Achilles (automobile)

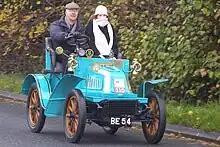
1903 Achilles "BE 54" on the 2008 London to Brighton veteran car run

The Achilles was an English shaft drive voiturette manufactured by B Thompson & Co. in Frome, Somerset between 1903 and 1908.